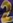
Number: 2